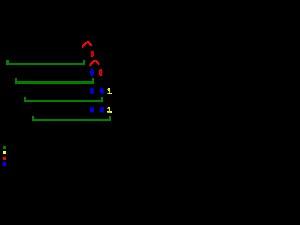
LZ77 et LZ78 sont deux algorithmes de compression de données sans perte proposés par Abraham Lempel et Jacob Ziv en 1977 et 1978.